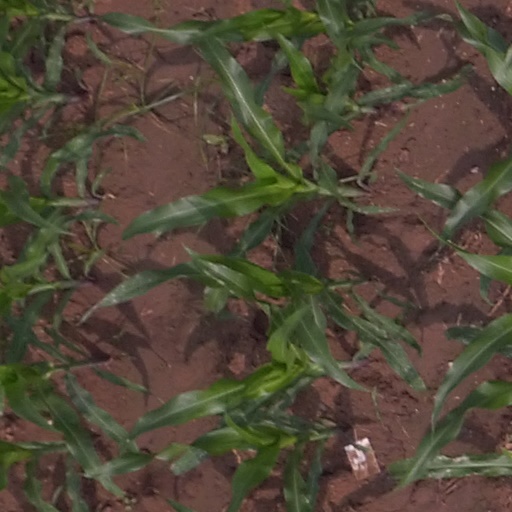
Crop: maize; corn